Mannlicher M1893

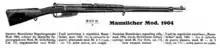
An early advertisement for the 1904 rifle in several languages

Around 1899, a miniature version of the M1893 rifle was produced as a special order for the young Prince Carol. The rifle had a barrel length of with an overall length of and a weight of and was chambered in 5.7×33mmR Sommerda. The miniature also featured the monogram of Prince Carol on the butt of the rifle. Unlike the regular M1893, the miniature rifle lacked the reinforcing rib at the base of the magazine and the ejector was mounted on the bolt head, making the miniature similar to the M1892 rifle. The miniature M1893 is kept in the collections of the Romanian National Military Museum.